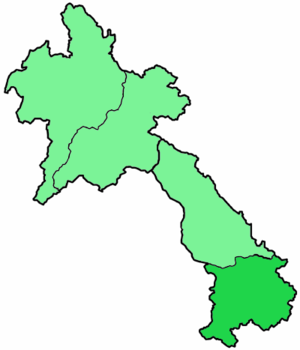
Le vicariat apostolique de Paksé est un siège de l'Église catholique dépendant directement du Saint-Siège, qui se trouve au sud du Laos. En 2010, il comptait 16 332 baptisés sur 1 134 196 habitants.